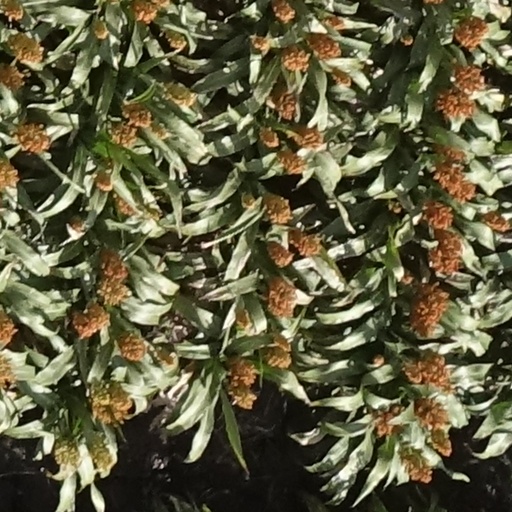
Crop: sorghum